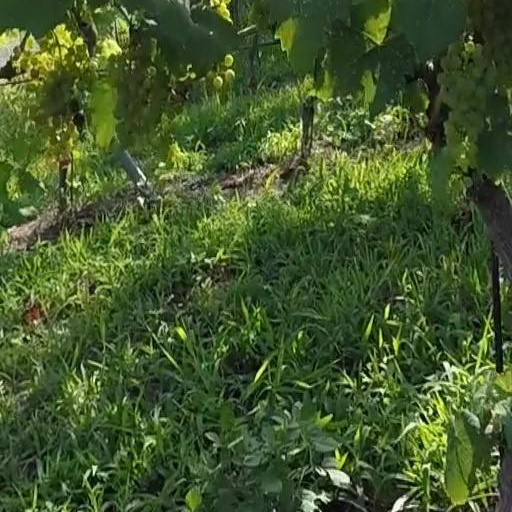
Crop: grape